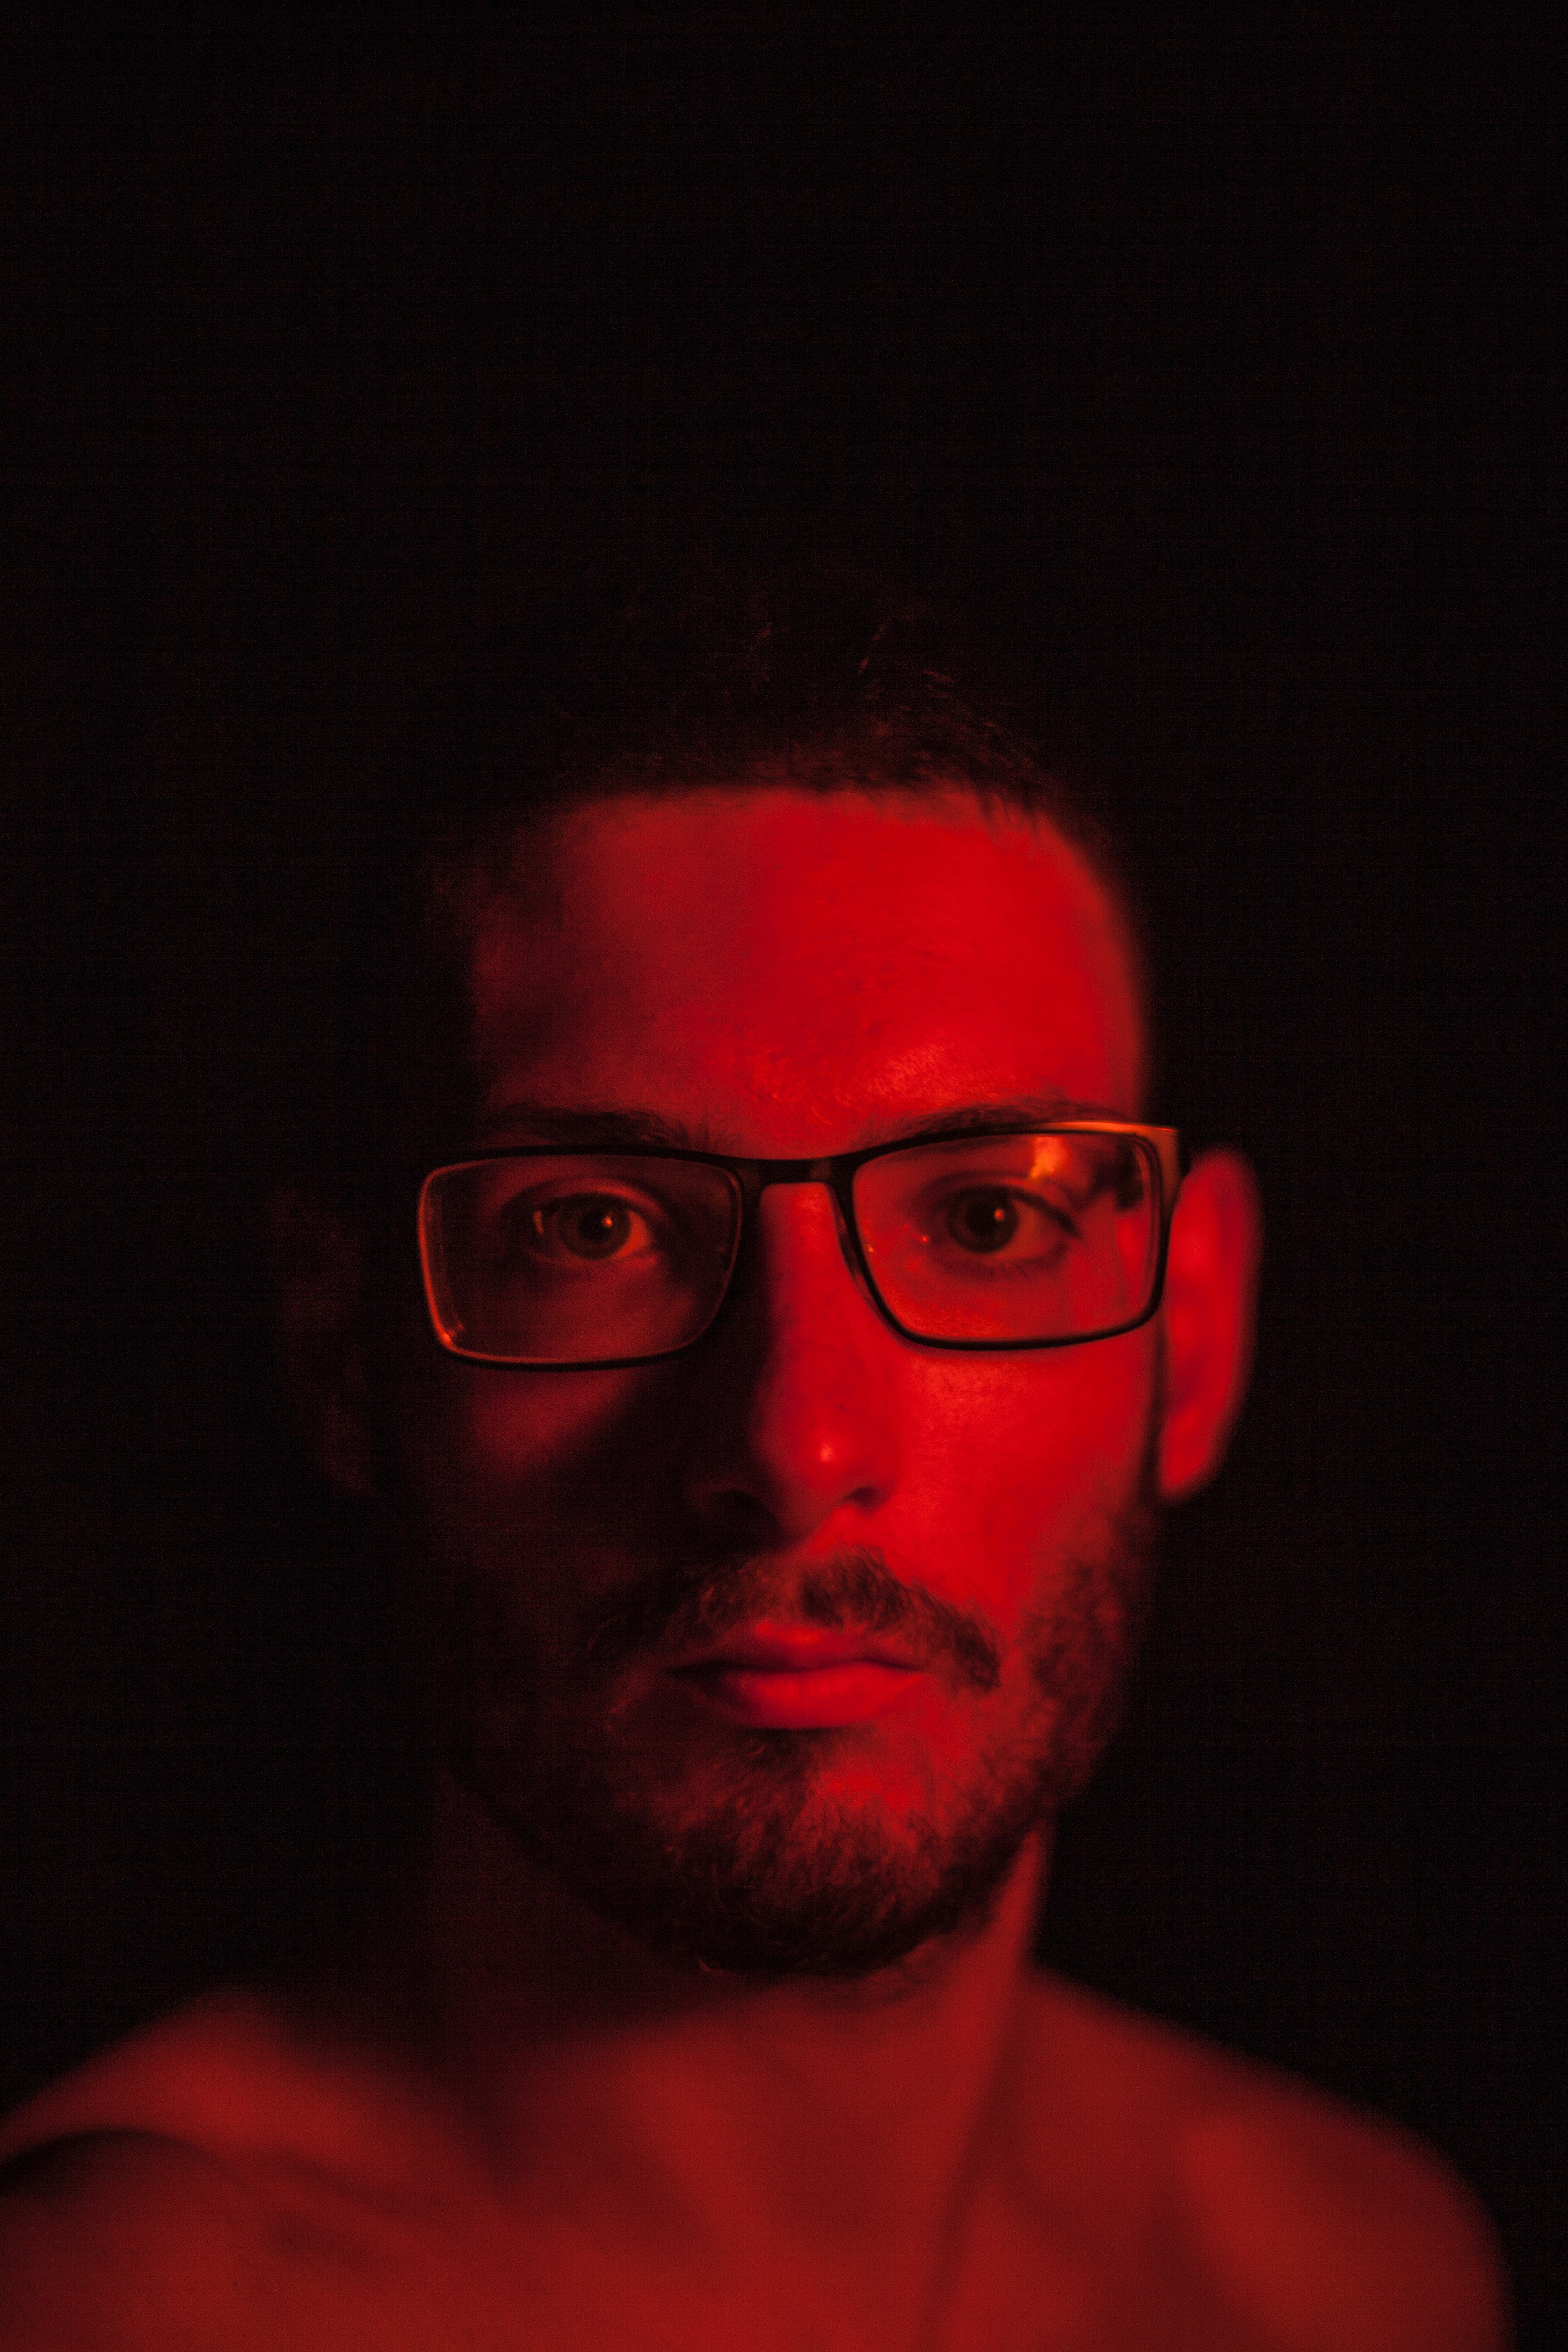
red, eyewear, glasses, facial hair, vision care, darkness, portrait, lip, sunglasses, self portrait, midnight